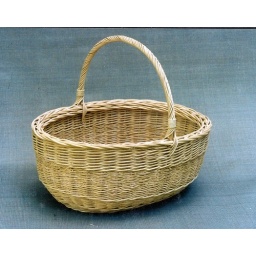
This basket is made from hand-split white oak and was designed by me.